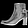
Label: Ankle boot